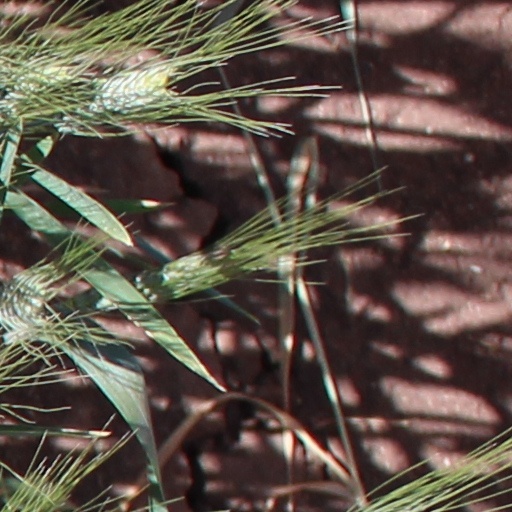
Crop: wheat